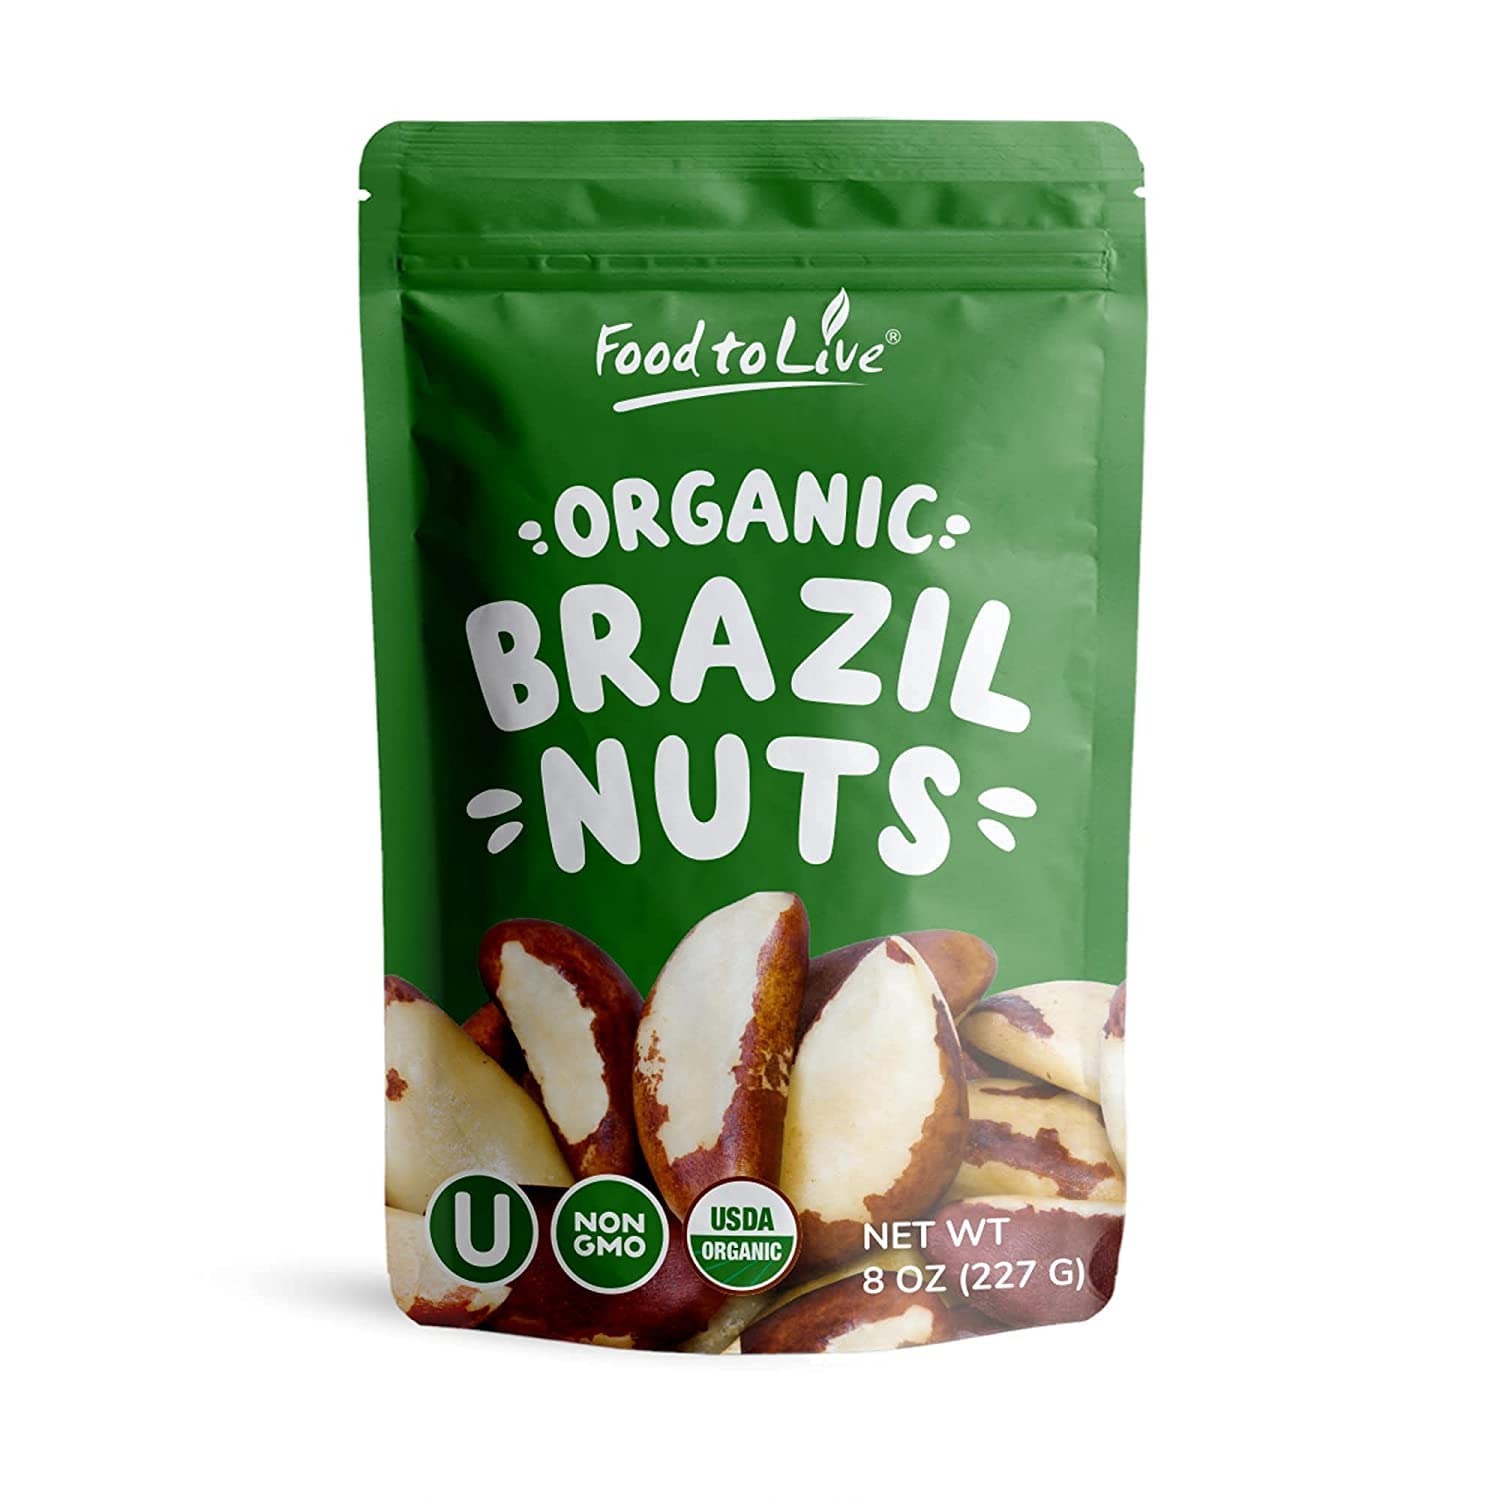
Item Name: Food to Live Organic Dry Roasted Brazil Nuts with Himalayan Salt, 8 Oz Non-GMO, Oven Roasted, Lightly Salted, No Oil Added, Whole. Vegan, Kosher. High in Protein and Selenium. Keto-Friendly Snack
Bullet Point 1: ✔️ORGANIC & NON-GMO: Our Brazil Nuts are certified organic, non-GMO, vegan, kosher, and free from any artificial additives or preservatives. They are grown using sustainable farming practices, ensuring the highest quality and purity.
Bullet Point 2: ✔️PREMIUM QUALITY: We source the finest Organic Dry Roasted Brazil Nuts with Himalayan Salt, known for their rich flavor and nutritional value. Our nuts are carefully roasted in small batches to perfection, preserving their natural oils and flavors.
Bullet Point 3: ✔️VEGAN & KOSHER: Our Organic Dry Roasted Brazil Nuts are perfect for vegans and followers of the Kosher diet. They are processed in a facility that is certified Kosher and does not contain any animal-derived ingredients.
Bullet Point 4: ✔️VERSATILE INGREDIENTS: Our Brazil Nuts are versatile and can be enjoyed in various ways. They are perfect for snacking on their own, adding to your favorite recipes, or incorporating them into your healthy lifestyle.
Bullet Point 5: ✔️SATISFYING TASTE: Our Organic Dry Roasted Brazil Nuts with Himalayan Salt have a delicious, savory flavor that will definitely satisfy your savory craving. They are lightly seasoned with Himalayan Pink Salt, providing a perfect balance of flavor and texture.
Bullet Point 6: ✔️CRISPY & CREAMY TEXTURE: Our Organic Dry Roasted Brazil Nuts have a perfect mix of crispy and creamy texture. They are not too hard or too soft, making them a delightful snack that is satisfying and enjoyable to eat.
Value: 8.0
Unit: Ounce

Price: 14.3